Moonlight Batteries, Royal Artillery

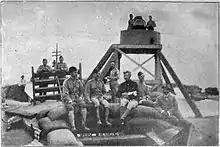
A searchlight set up at the Wesselton Mine during the Siege of Kimberley during the 2nd Boer War.

Early in the Second Boer War, Colonel Robert Baden-Powell improvised searchlights to deter night attacks on his lines during the Siege of Mafeking. Soon afterward Major Rookes Crompton led a detachment of the Electrical Engineers Volunteers to South Africa where they operated electric arc lamp S/Ls of his own design, the first use of such equipment by the RE on campaign. They provided a primitive 'artificial moonlight' by reflecting the searchlight beams from clouds. After the onset of trench warfare in World War I, the Tyne Electrical Engineers provided detachments to operate oxy-acetylene S/Ls in forward areas to assist in night defence, but these proved a failure.